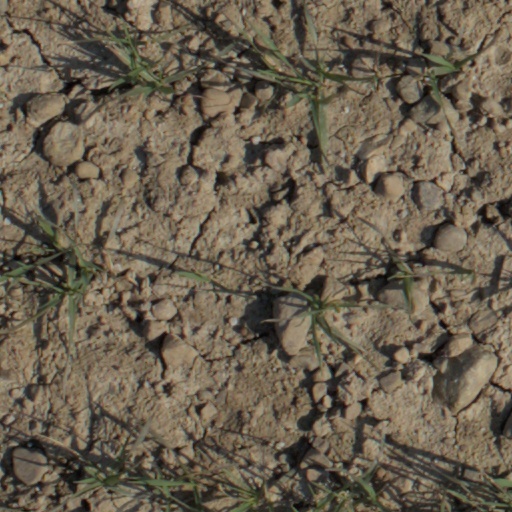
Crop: wheat